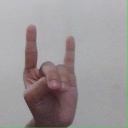
अक्षर: श